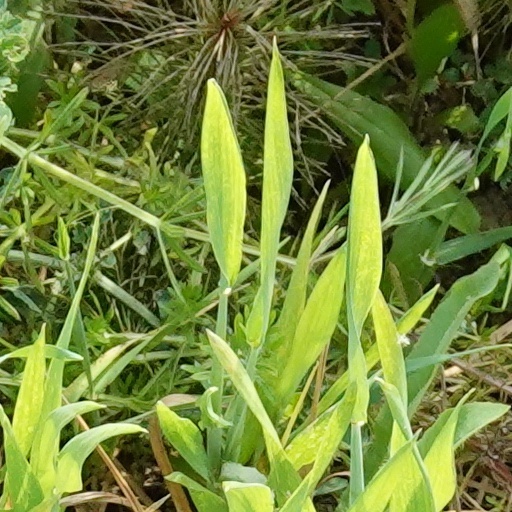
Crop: wheat